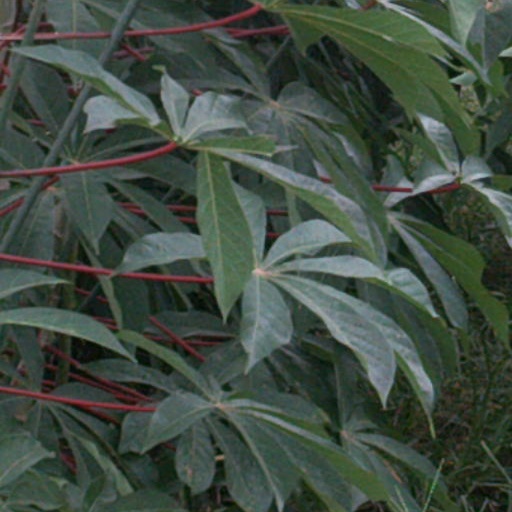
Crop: cassava